Linth

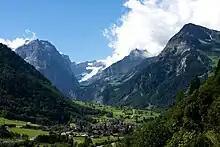
The upper part of the Linth valley, with the river just visible to the bottom, the village of Linthal above, and the Biferten glacier at the top centre

The river rises to the south-west of the village of Linthal, at the foot the Tödi mountain (elevation ). It collects the water from several glaciers, including the Clariden Glacier and the Biferten Glacier, as well as various tributary streams, including the "Oberstafelbach", the "Bifertenbach", the "Sandbach", the "Walenbach" and the "Limmerenbach". The last of these is dammed to create the Limmerensee, a part of the Linth–Limmern hydro-electric scheme.